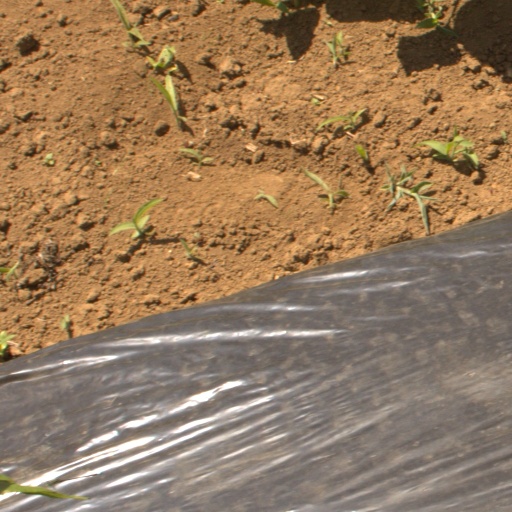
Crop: Jerusalem artichoke